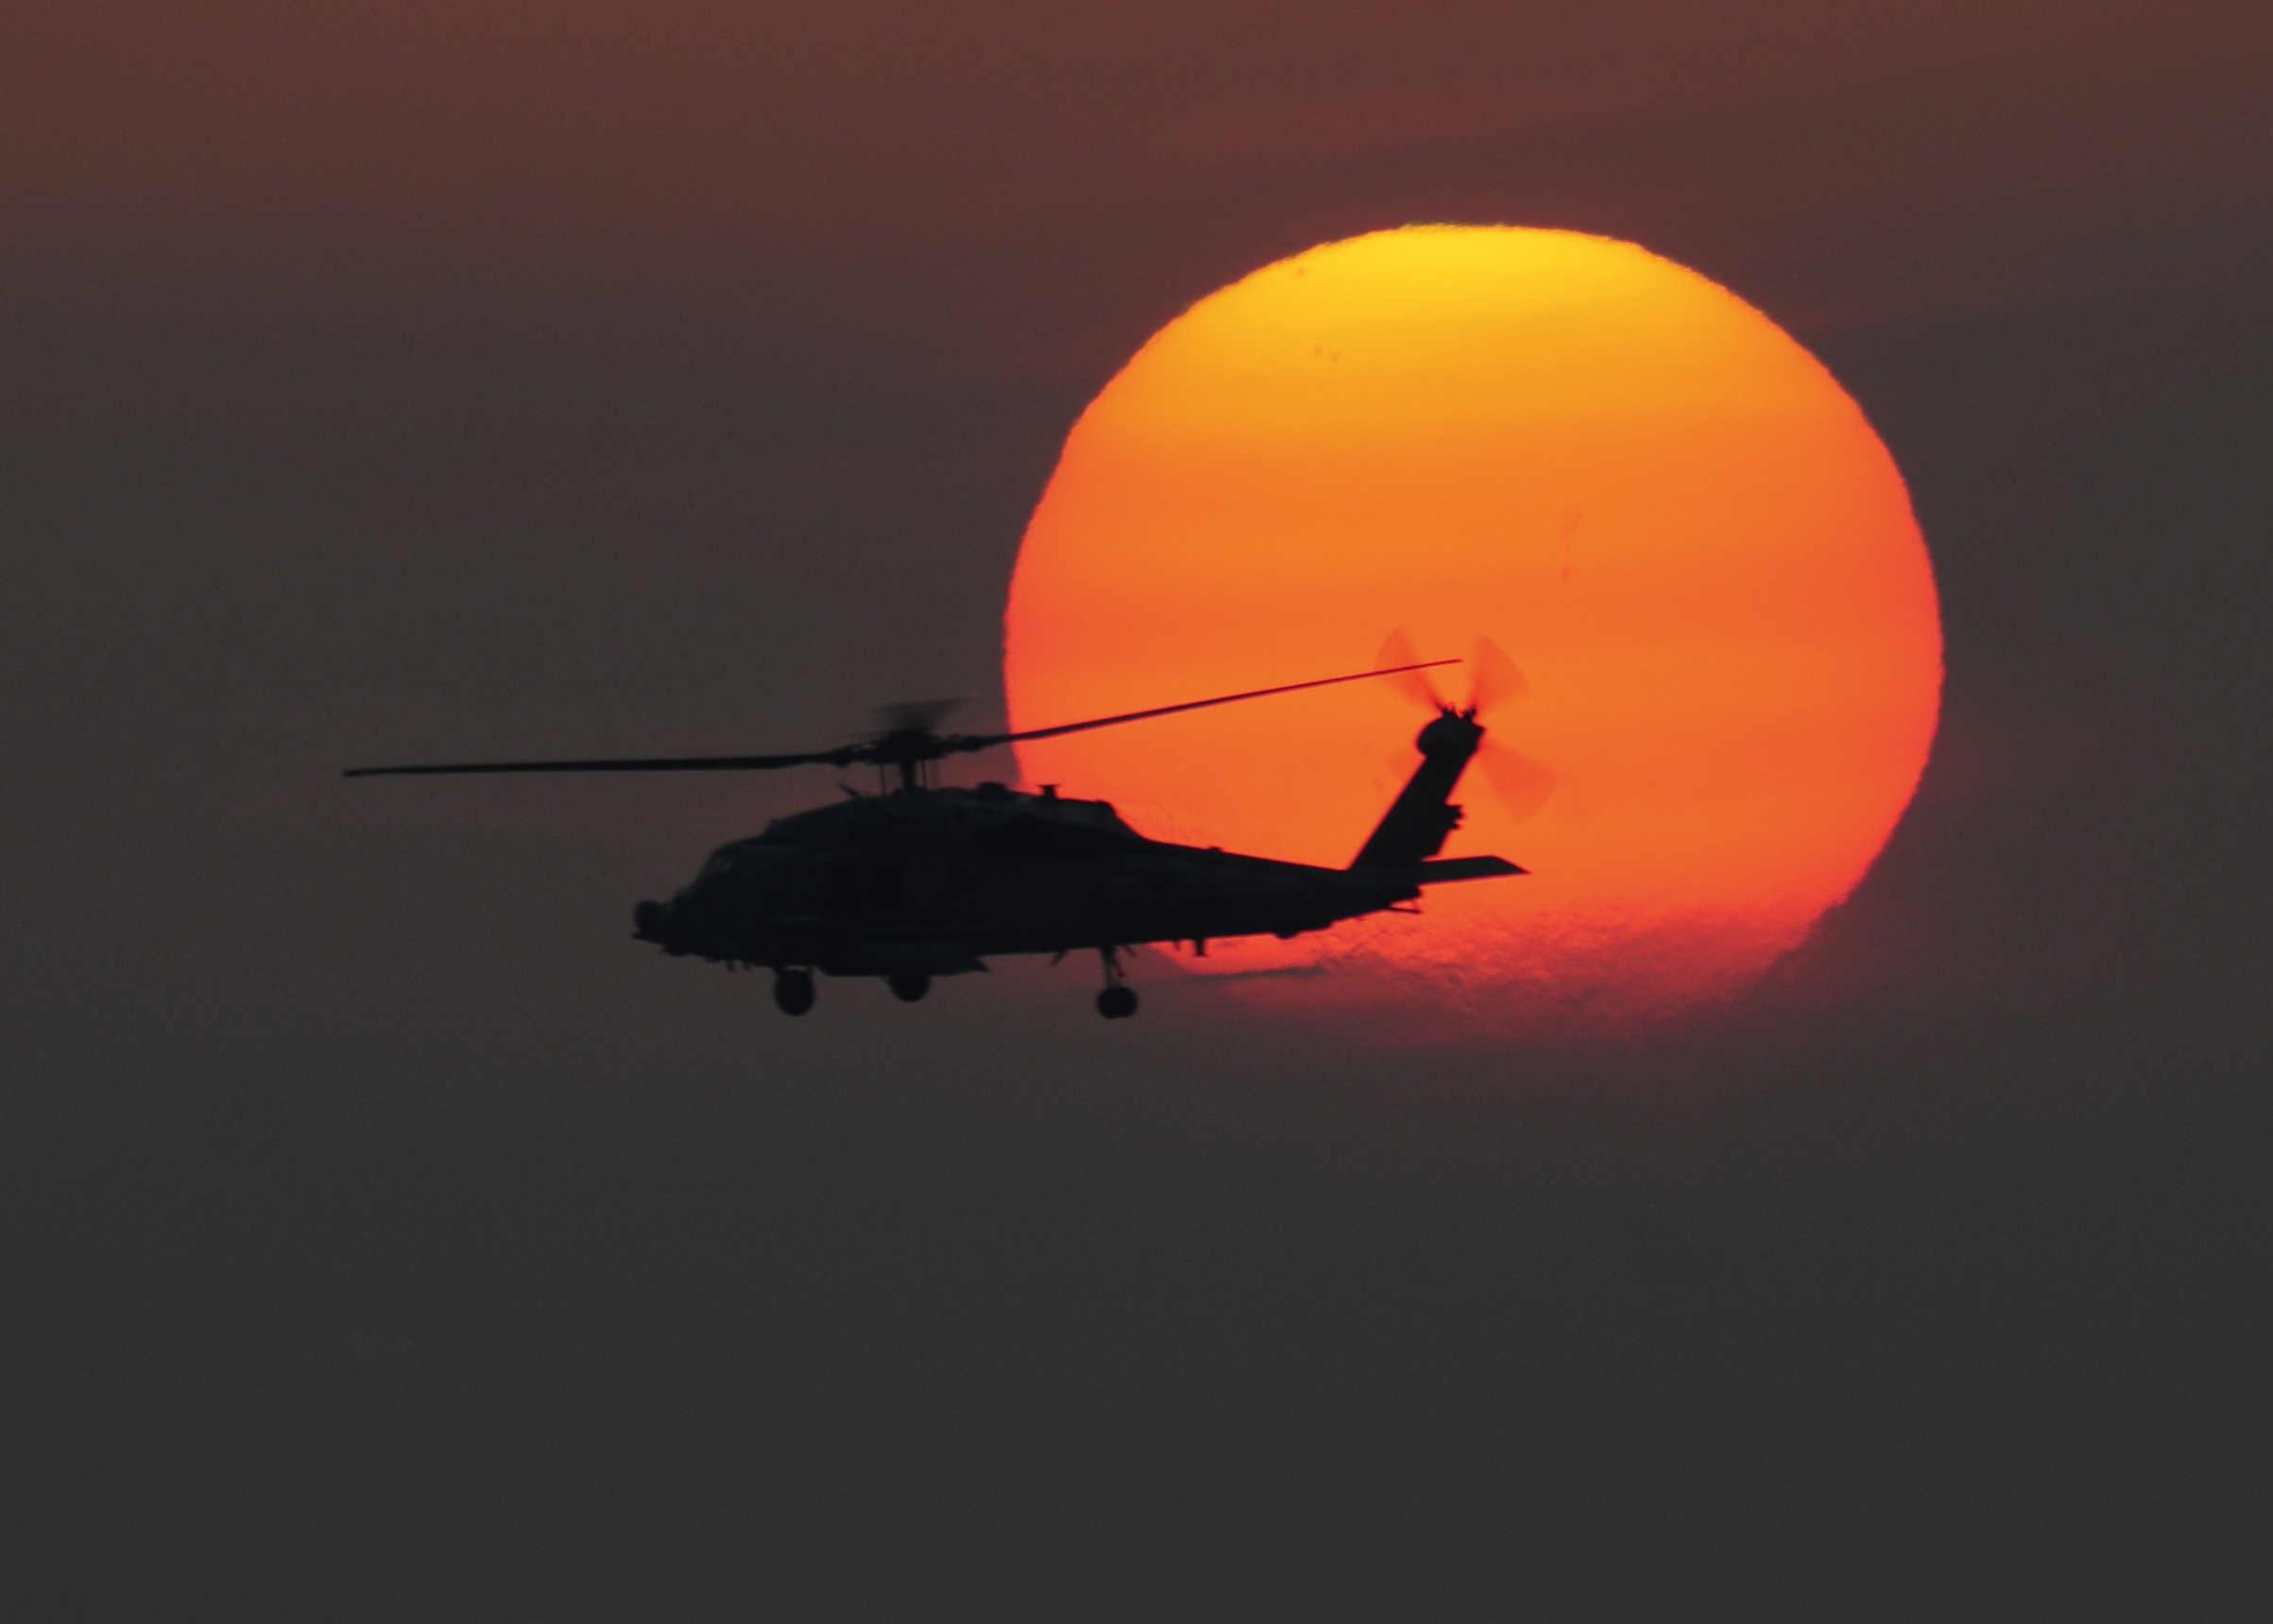
silhouette, wing, sky, sun, sunrise, sunset, flying, travel, aircraft, military, transport, reflection, vehicle, aviation, flight, colorful, helicopter, atmosphere of earth, sea hawk